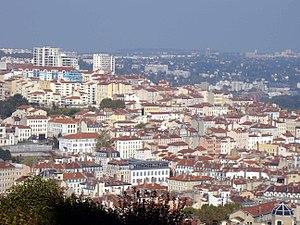
Cet article concerne une liste des quartiers de Lyon, bien qu'il soit parfois difficile d'en circonscrire géographiquement le pourtour. On peut discerner les quartiers historiques bien définis, les quartiers qui ont perdu de l'importance au fil des années et les nouveaux quartiers qui se sont édifiés à la périphérie de la ville pour accueillir une population de plus en plus urbanisée.